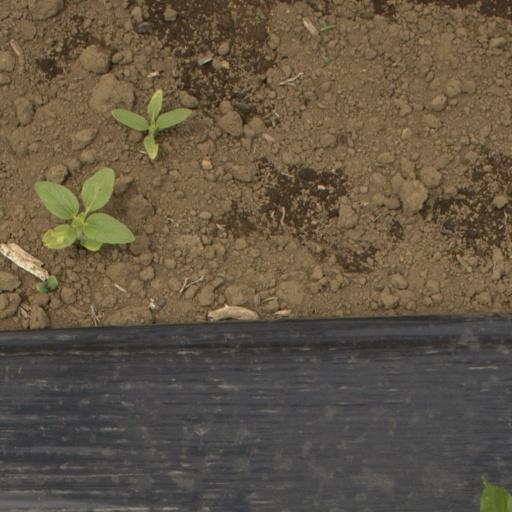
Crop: Jerusalem artichoke